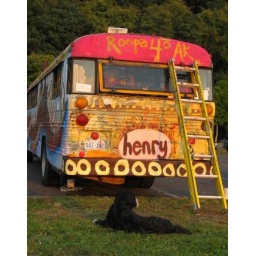
The back of the bus in progress on Wednesday, with Henry's dog Merlin.